Pittwater

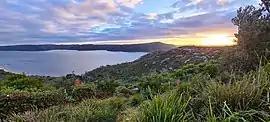
Sunset view west across Pittwater from Barrenjoey Head, showing Ku-ring-gai Chase National Park on the western shoreline.

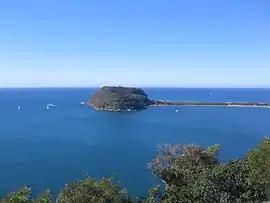
View east across Pittwater from West Head, showing Barrenjoey Head, the southern head of the mouth of the Hawkesbury, and Palm Beach

The Dharug peoples were the traditional inhabitants of the land and waterways north and south of Sydney Harbour, from Botany Bay in the south, inland along the Parramatta River and through the Lane Cove River and across Broken Bay and beyond to Brisbane Water. Amongst the Dharug there were many smaller units called clans, of which the Garigal were most prominent in the area surrounding Pittwater and the Northern Beaches. During 1789 the impact of smallpox on aboriginal peoples led to extensive mortality, with the death rate estimated at somewhere between 50% and 90%. Conservatively, between 500 and 1000 Aboriginal people died on the coastal strip bounded by Botany Bay and Broken Bay. A significant proportion of these were Garigal.